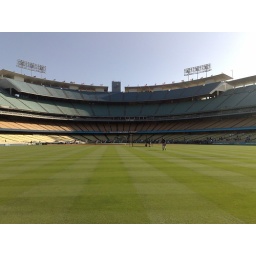
well almost....its still batting practice, standing at the warning track in center field